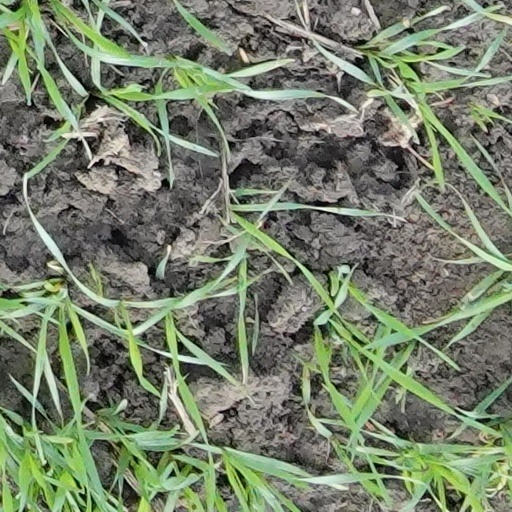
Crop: wheat